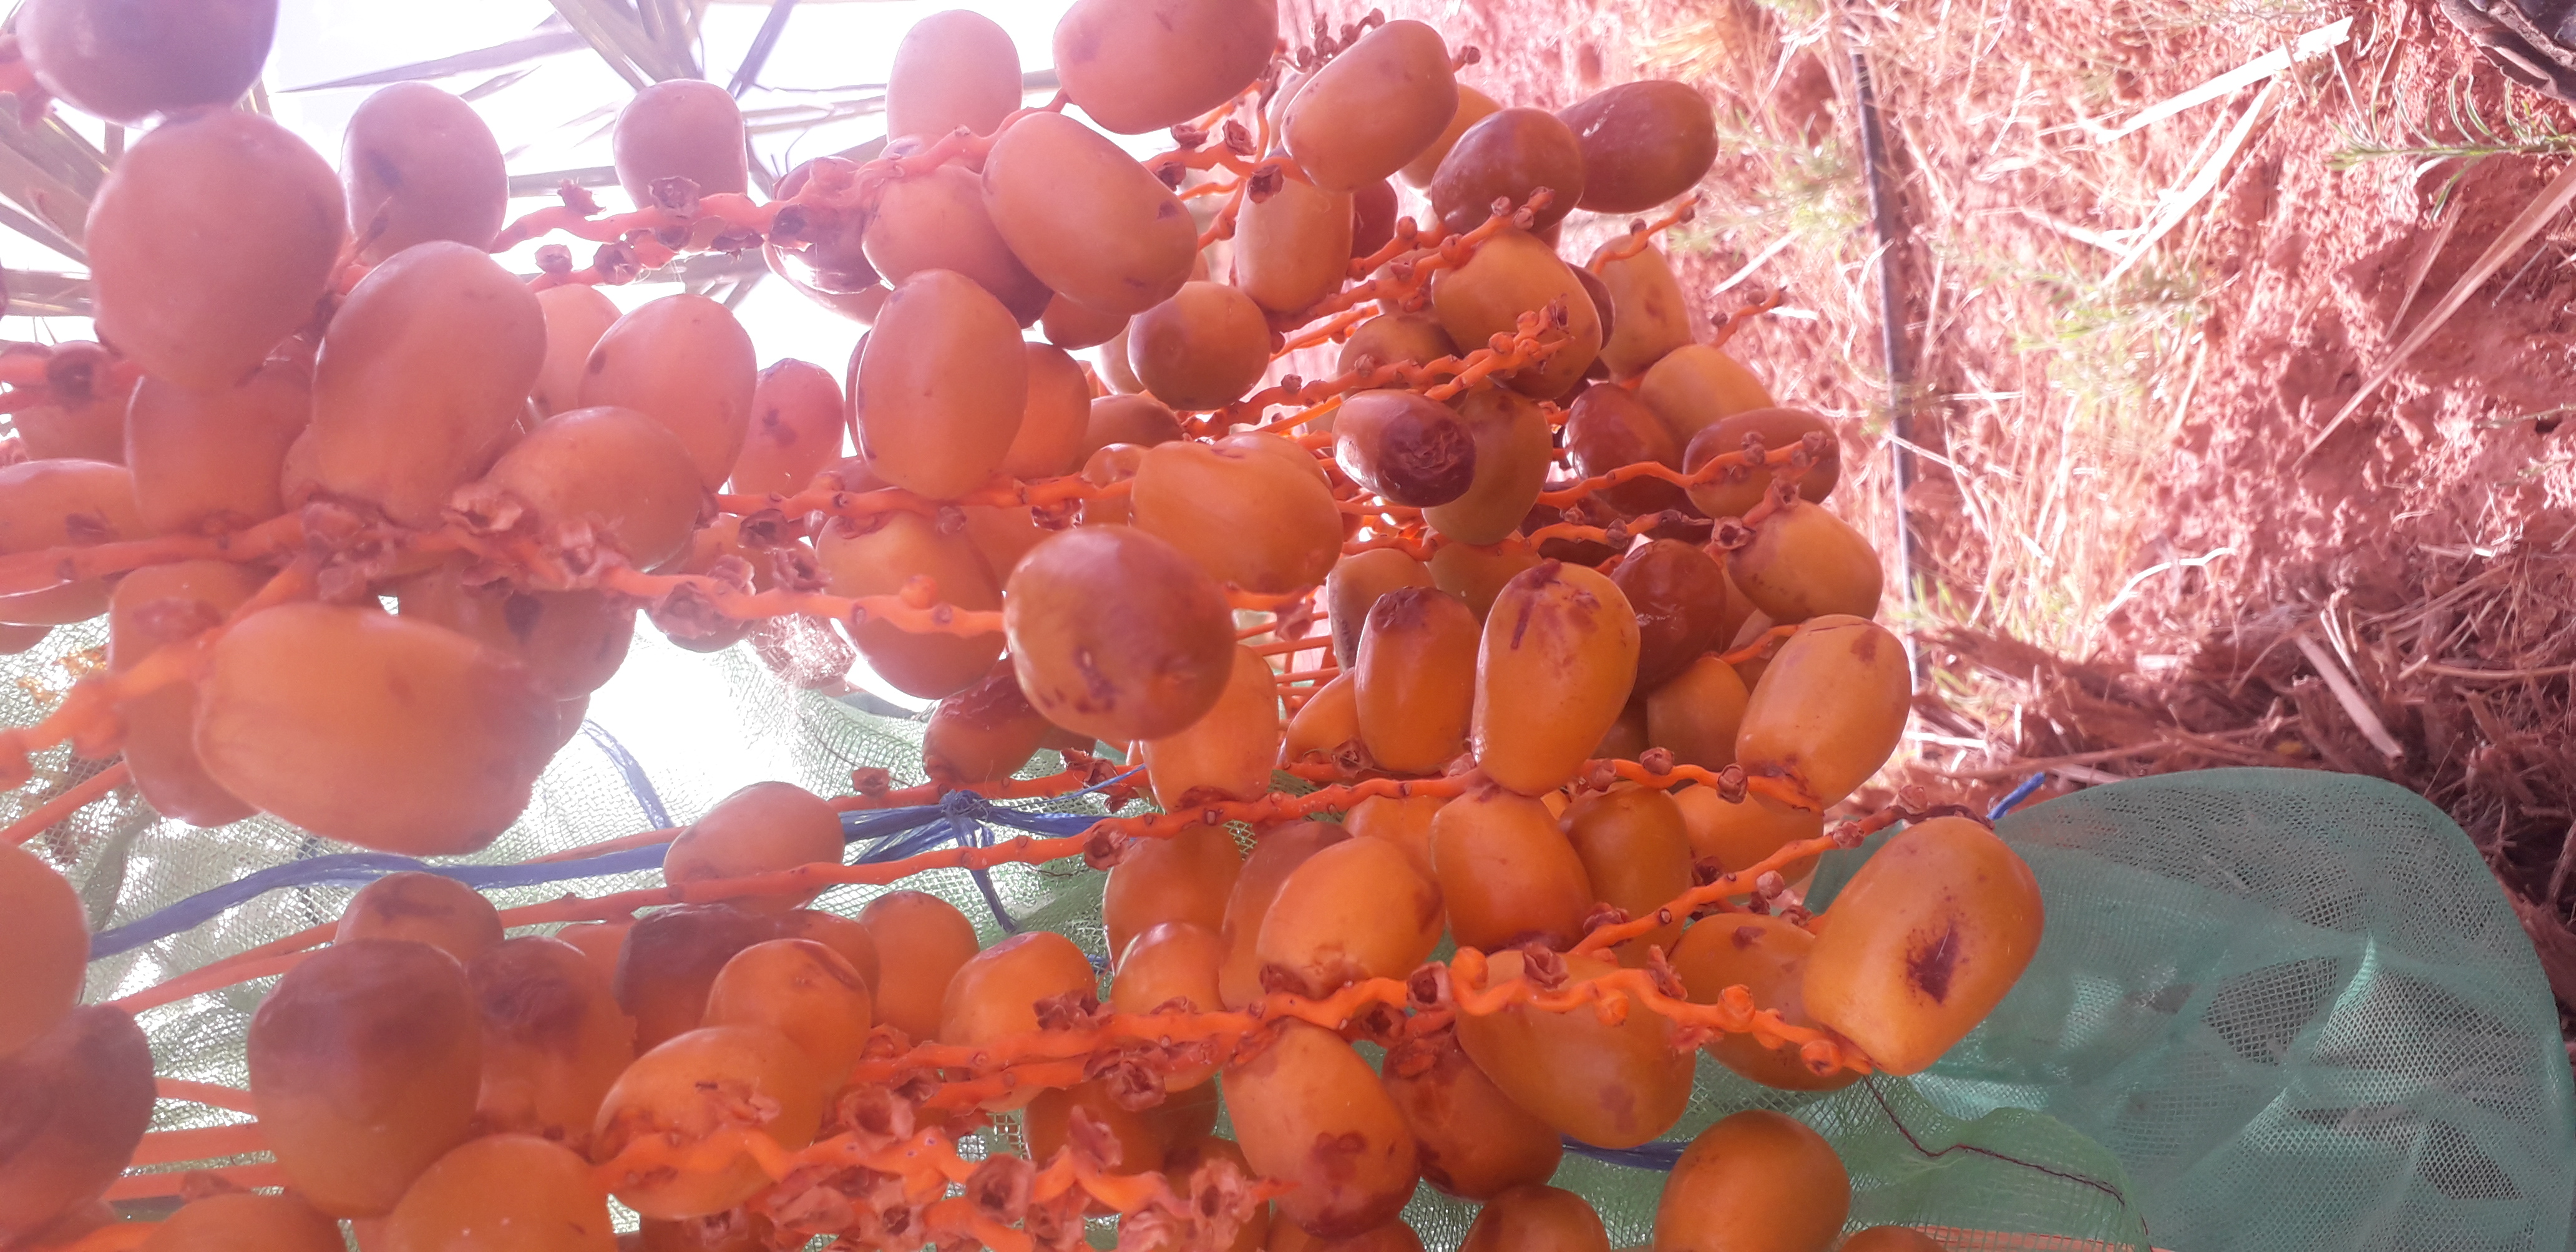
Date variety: Boufagous